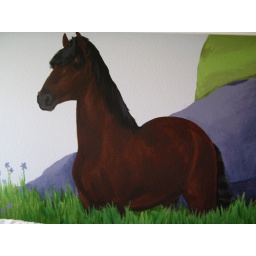
horse in pasture mural detail